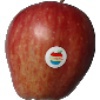
Label: Apple Red 1